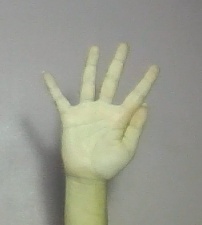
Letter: sheen